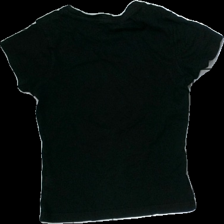
View: back
Type: T-shirt
Category: Ladies
Brand: Not in the list
Brand text on label: Clique
Colors: Black, White, Red, Multicolor
Material: 100% Cotton
Pattern: Other
Cut: Tight
Size: XS
Price range: 50-100
Recommended usage: Reuse
Description: Black t-shirt with print